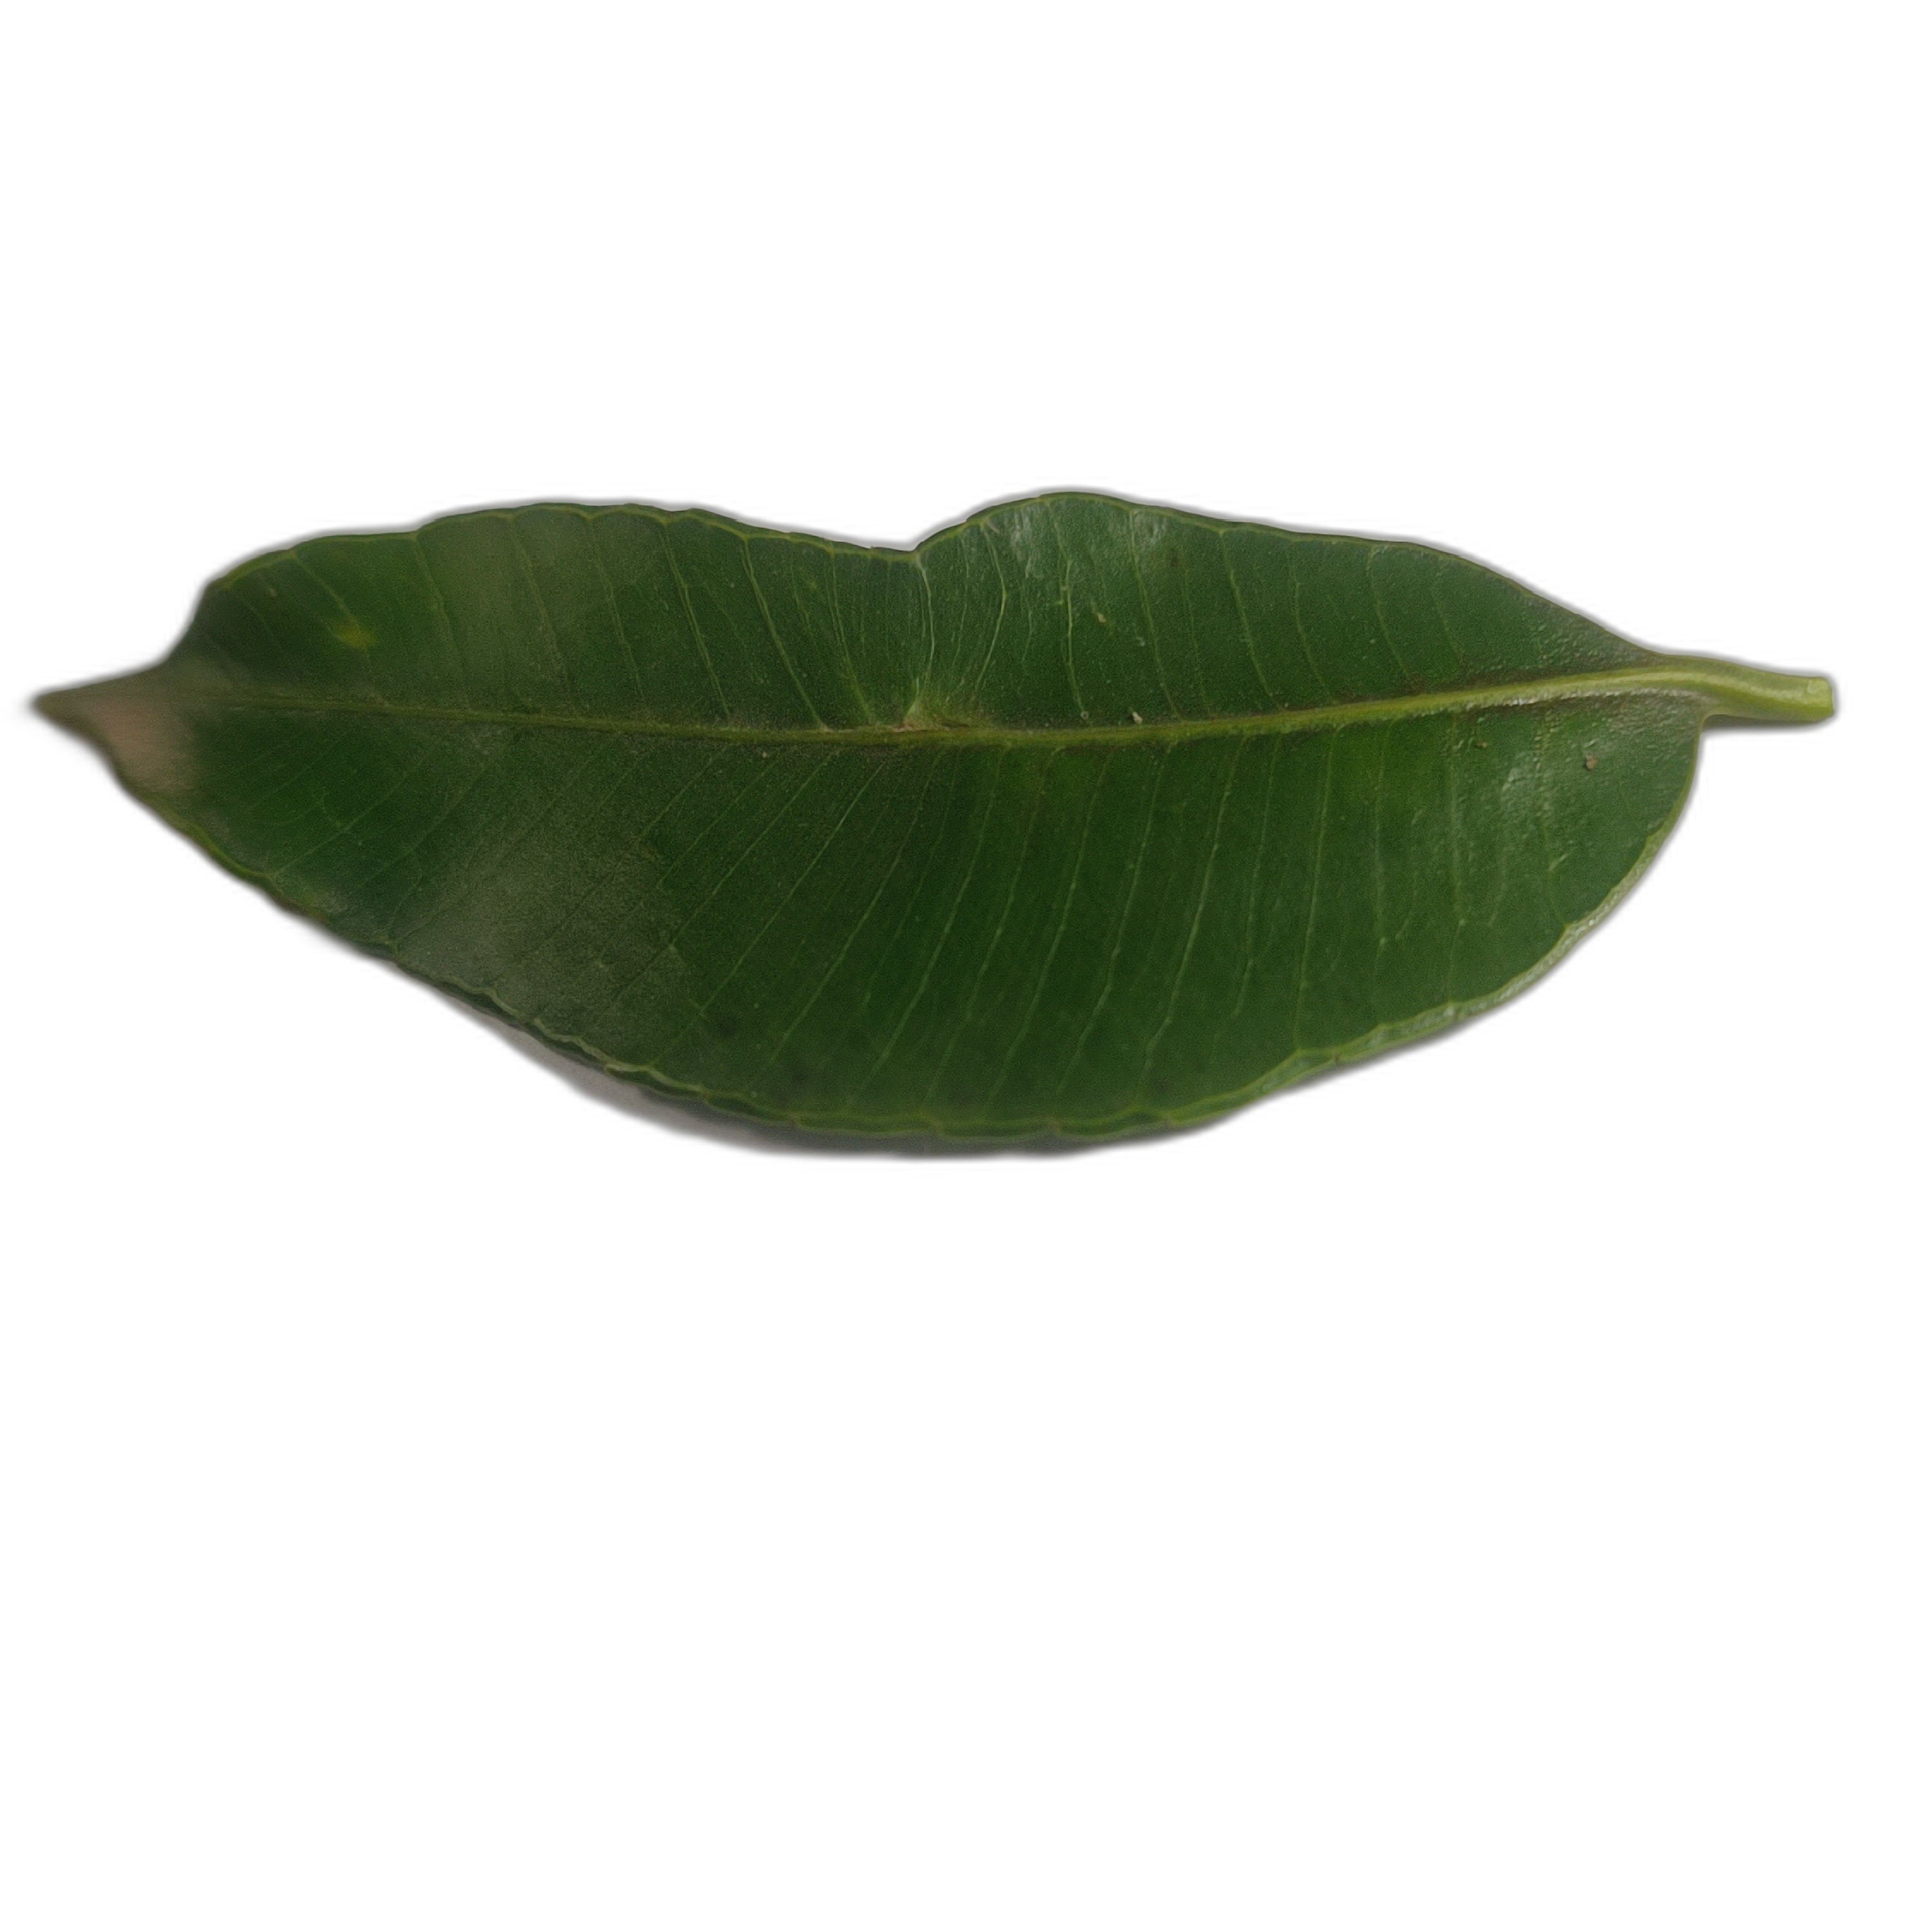
Label: healthy